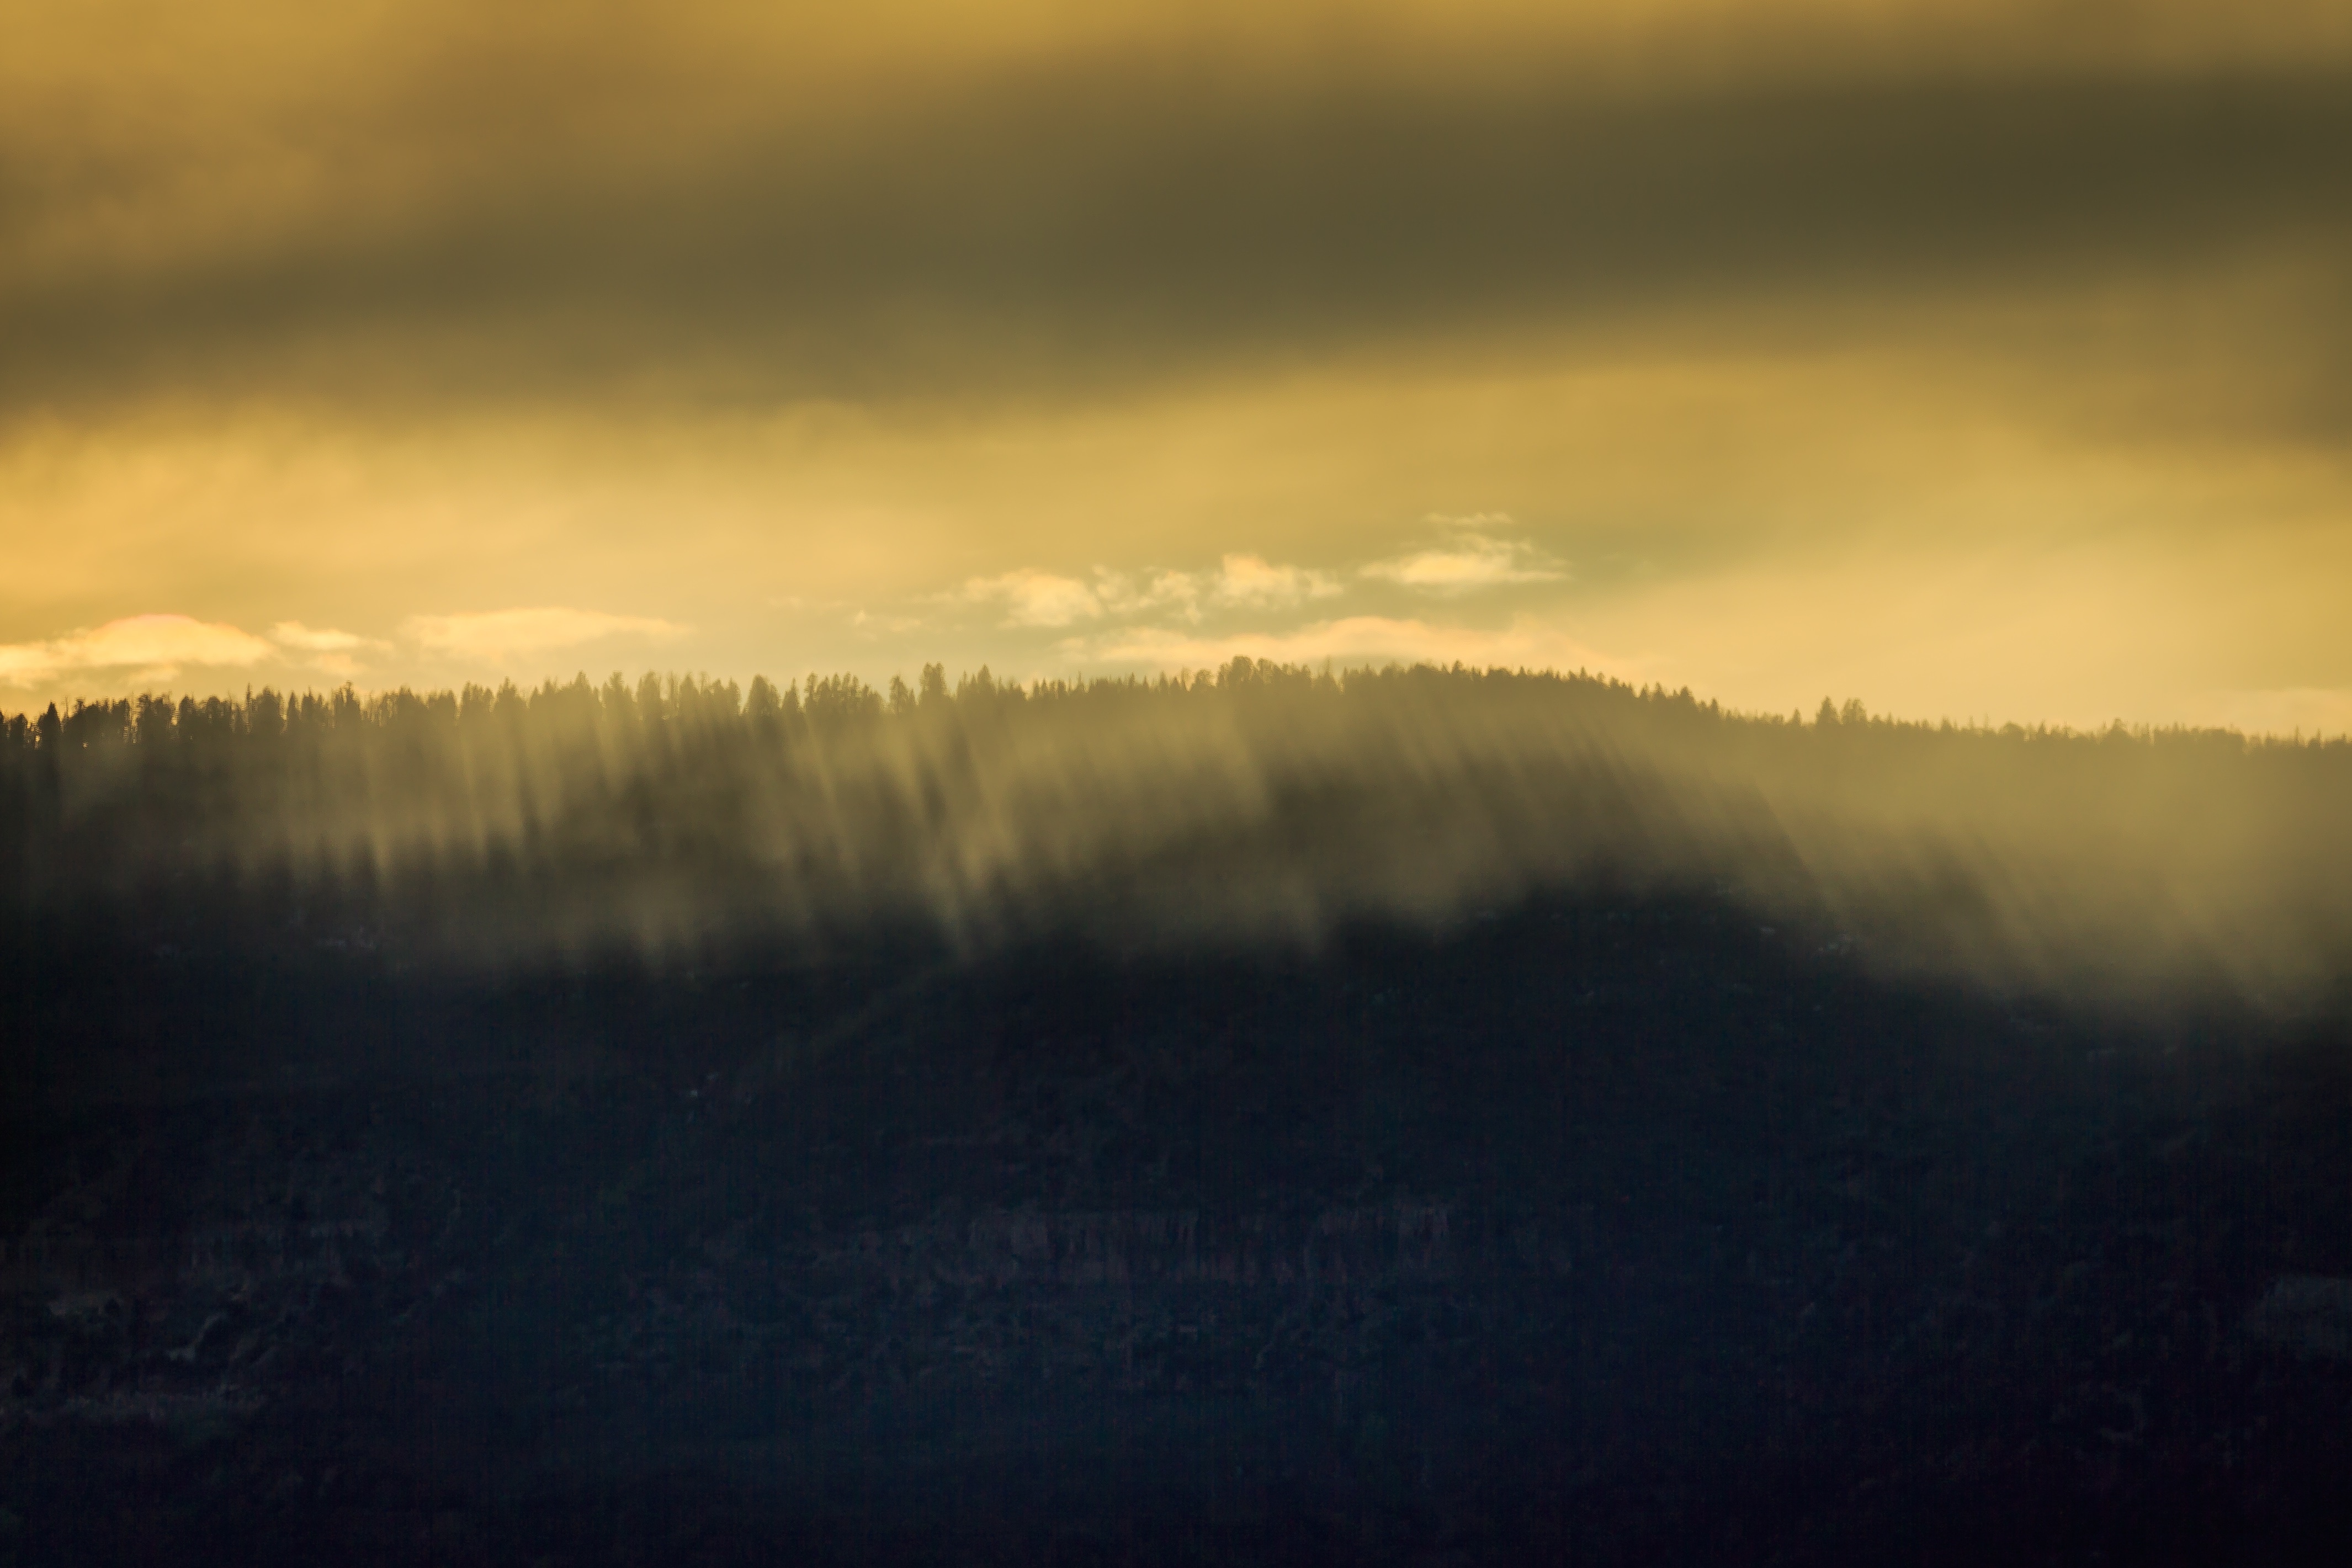
nature, horizon, mountain, light, cloud, sky, fog, sunrise, sunset, mist, sunlight, morning, hill, dawn, atmosphere, dusk, evening, reflection, weather, darkness, meteorological phenomenon, atmospheric phenomenon, atmosphere of earth, mountainous landforms